West Jordan, Utah

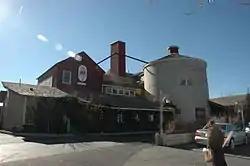
The historic Gardner Mill is now part of the Gardner Village shopping center.

According to estimates from the U.S. Census Bureau, as of 2017, there were 113,905 people in West Jordan. The racial makeup of the county was 72.2% non-Hispanic White, 1.2% Black, 0.7% Native American, 2.8% Asian, 1.5% Pacific Islander, and 2.9% from two or more races. 19.6% of the population were Hispanic or Latino of any race.